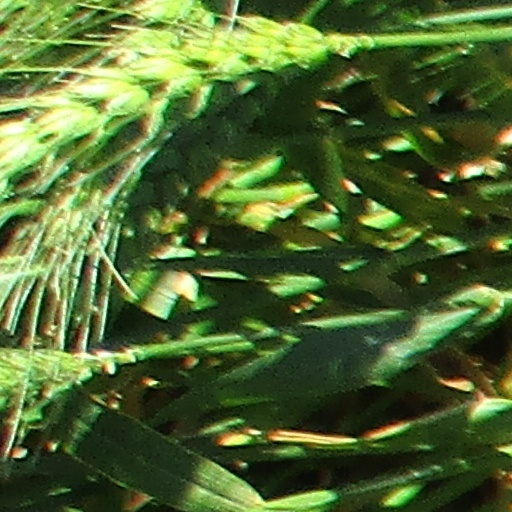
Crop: wheat